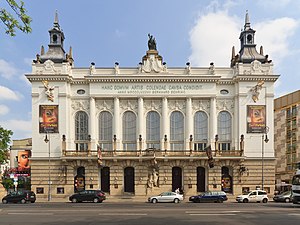
Theater des Westens
Theater des Westens
Theater des Westens er en af de mest kendte musical- og operascener i Berlin. Det ligger i Kantstraße i bydelen Charlottenburg.